Beavers (film)

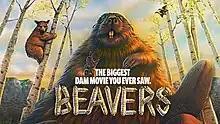
Promotional poster

Beavers is a 1988 IMAX documentary directed by Stephen Low, focused on the lives of a group of beavers in Port Perry, Ontario and Kananaskis Country, Alberta. Wildlife expert William Carrick had hand-raised the beavers prior to filming, but they were not trained to perform; Low later described their performance as "very natural" and uninhibited by the presence of cameras and crew.